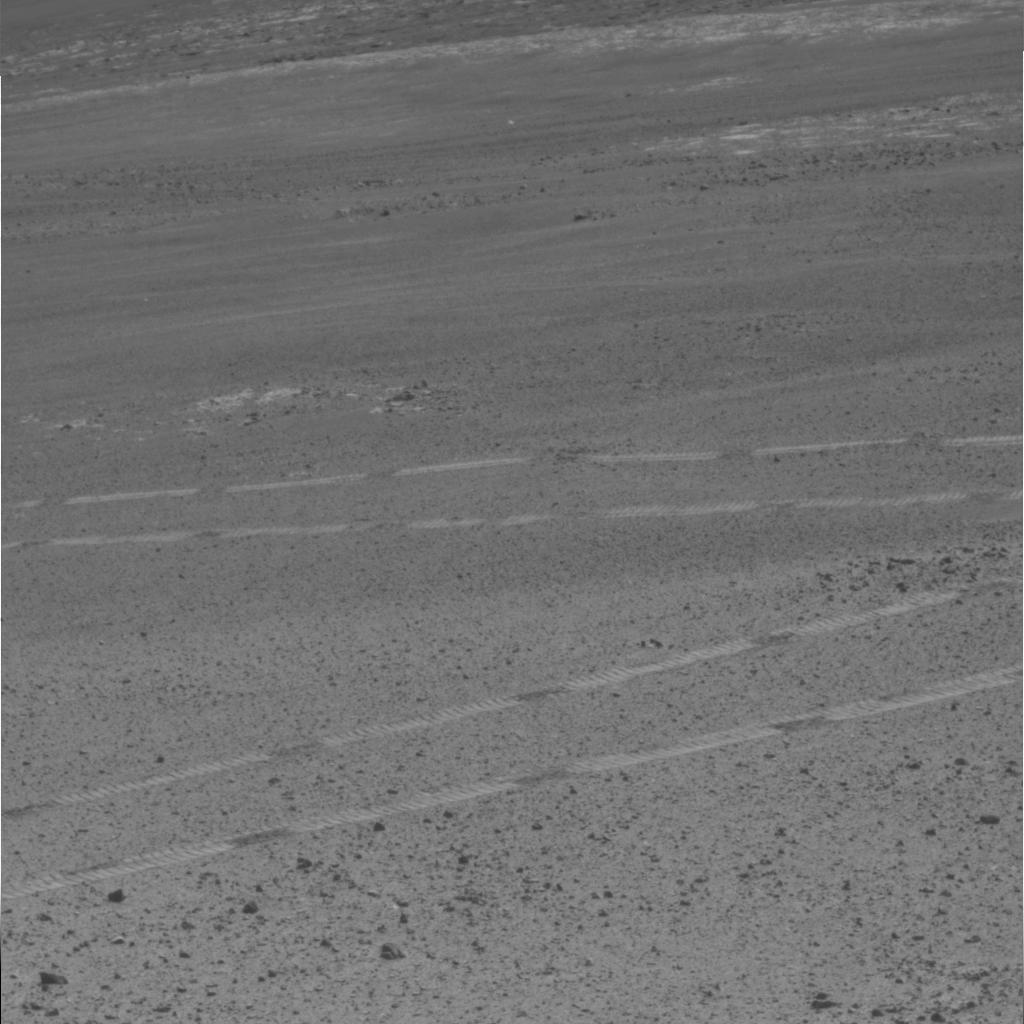
Surface features visible: Rover Tracks, Clasts, Bright Soil, Soil, Nearby Surface